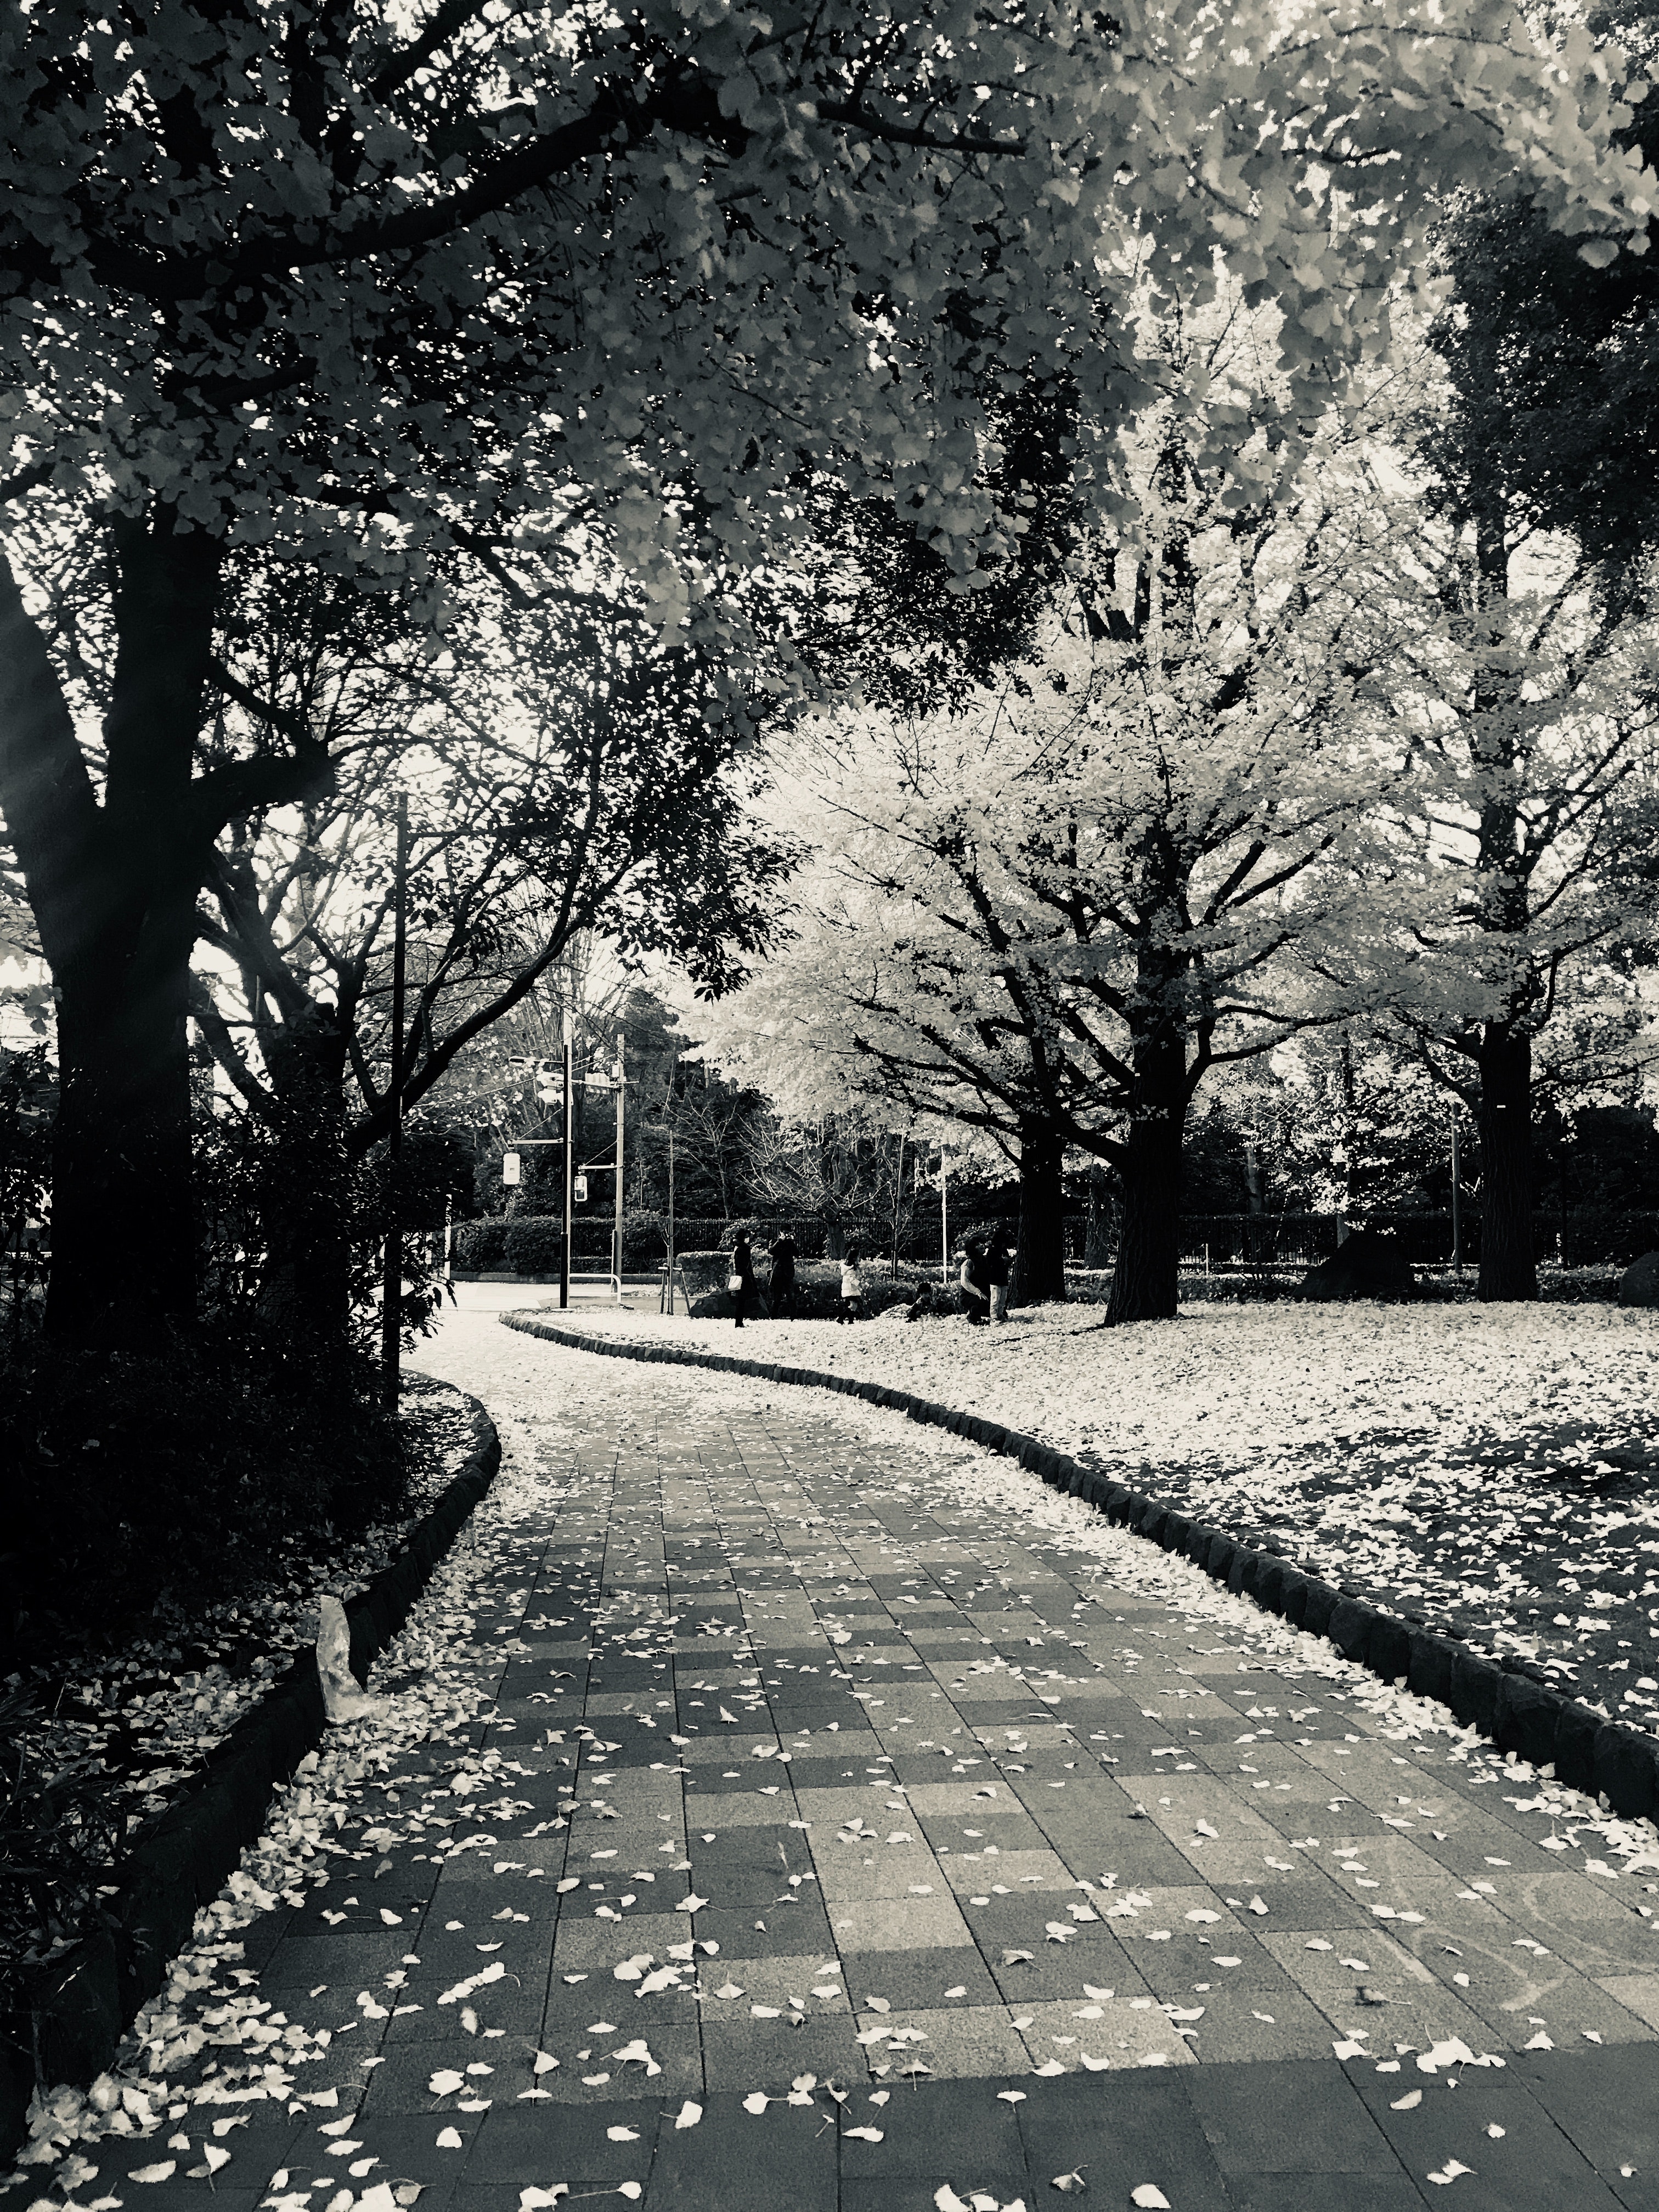
tree, black and white, white, black, monochrome, monochrome photography, natural landscape, sky, leaf, road surface, branch, woody plant, road, lane, botany, spring, winter, photography, plant, street, infrastructure, walkway, snow, thoroughfare, asphalt, Tints and shades, sunlight, architecture, sidewalk, stock photography, cobblestone, landscape, park, path, shadow, style, nonbuilding structure, house, driveway, city, forest